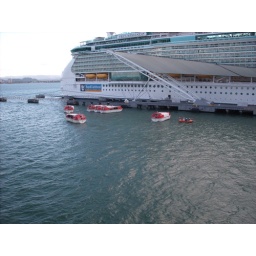
our life boats in a coast guard drill